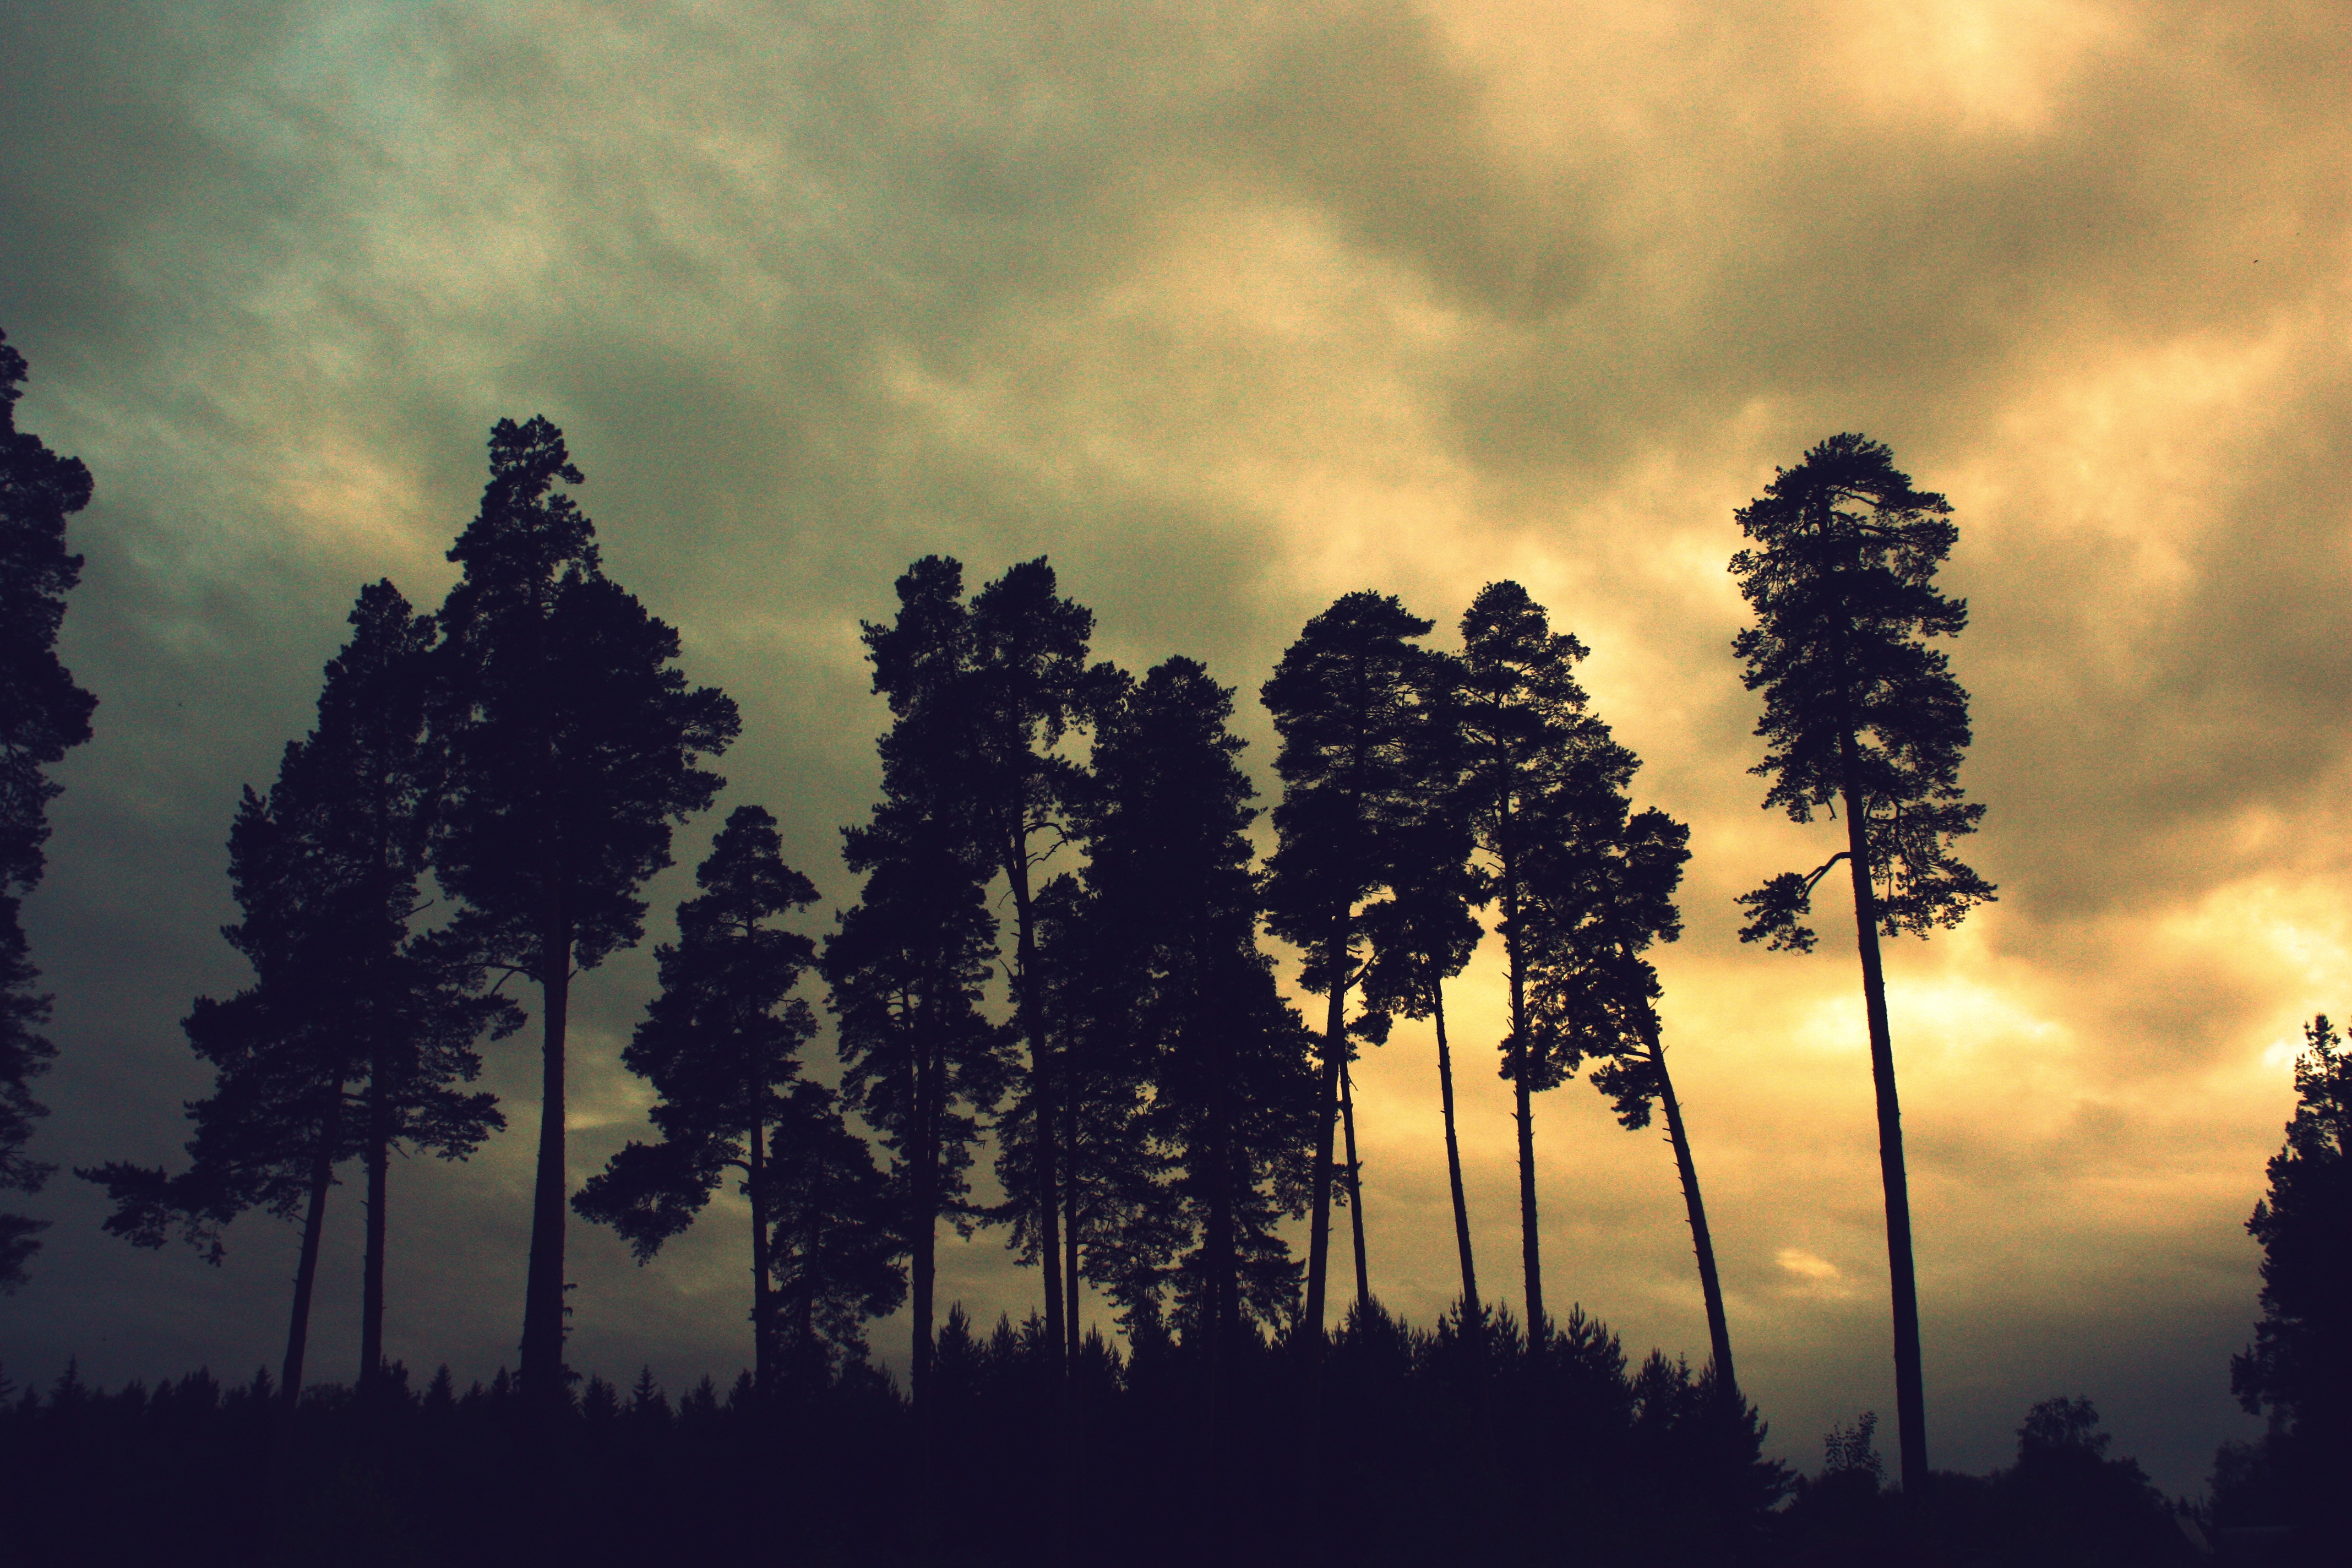
landscape, tree, nature, forest, horizon, branch, silhouette, cloud, plant, sky, sunrise, sunset, field, sunlight, morning, dawn, atmosphere, dusk, pine, evening, brown, darkness, trees, coniferous tree, atmospheric phenomenon, woody plant